Perry Memorial Arch

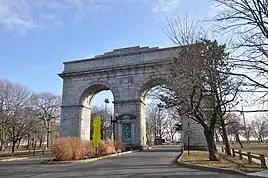
Perry Memorial Arch

Perry Memorial Arch in an arch at the entrance to Seaside Park, Bridgeport, Connecticut. It was built in 1918 and designed by architect Henry Bacon.